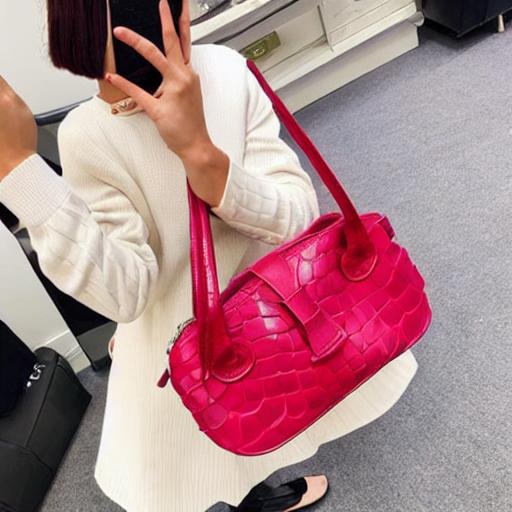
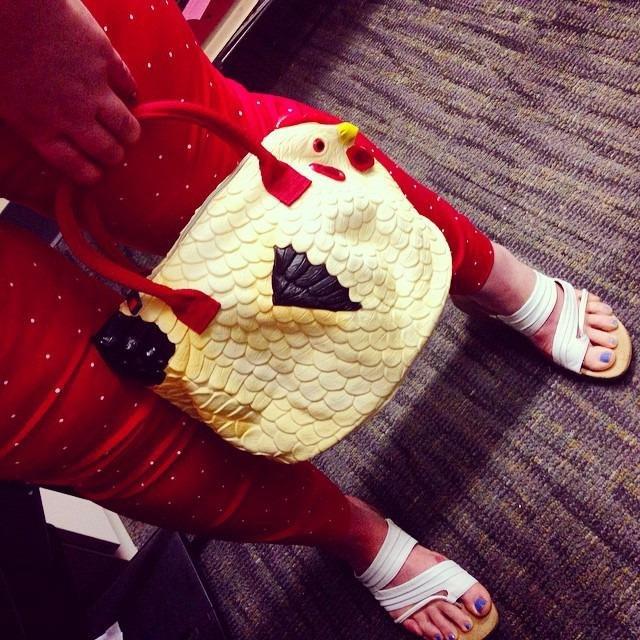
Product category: accessories_handbag
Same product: no